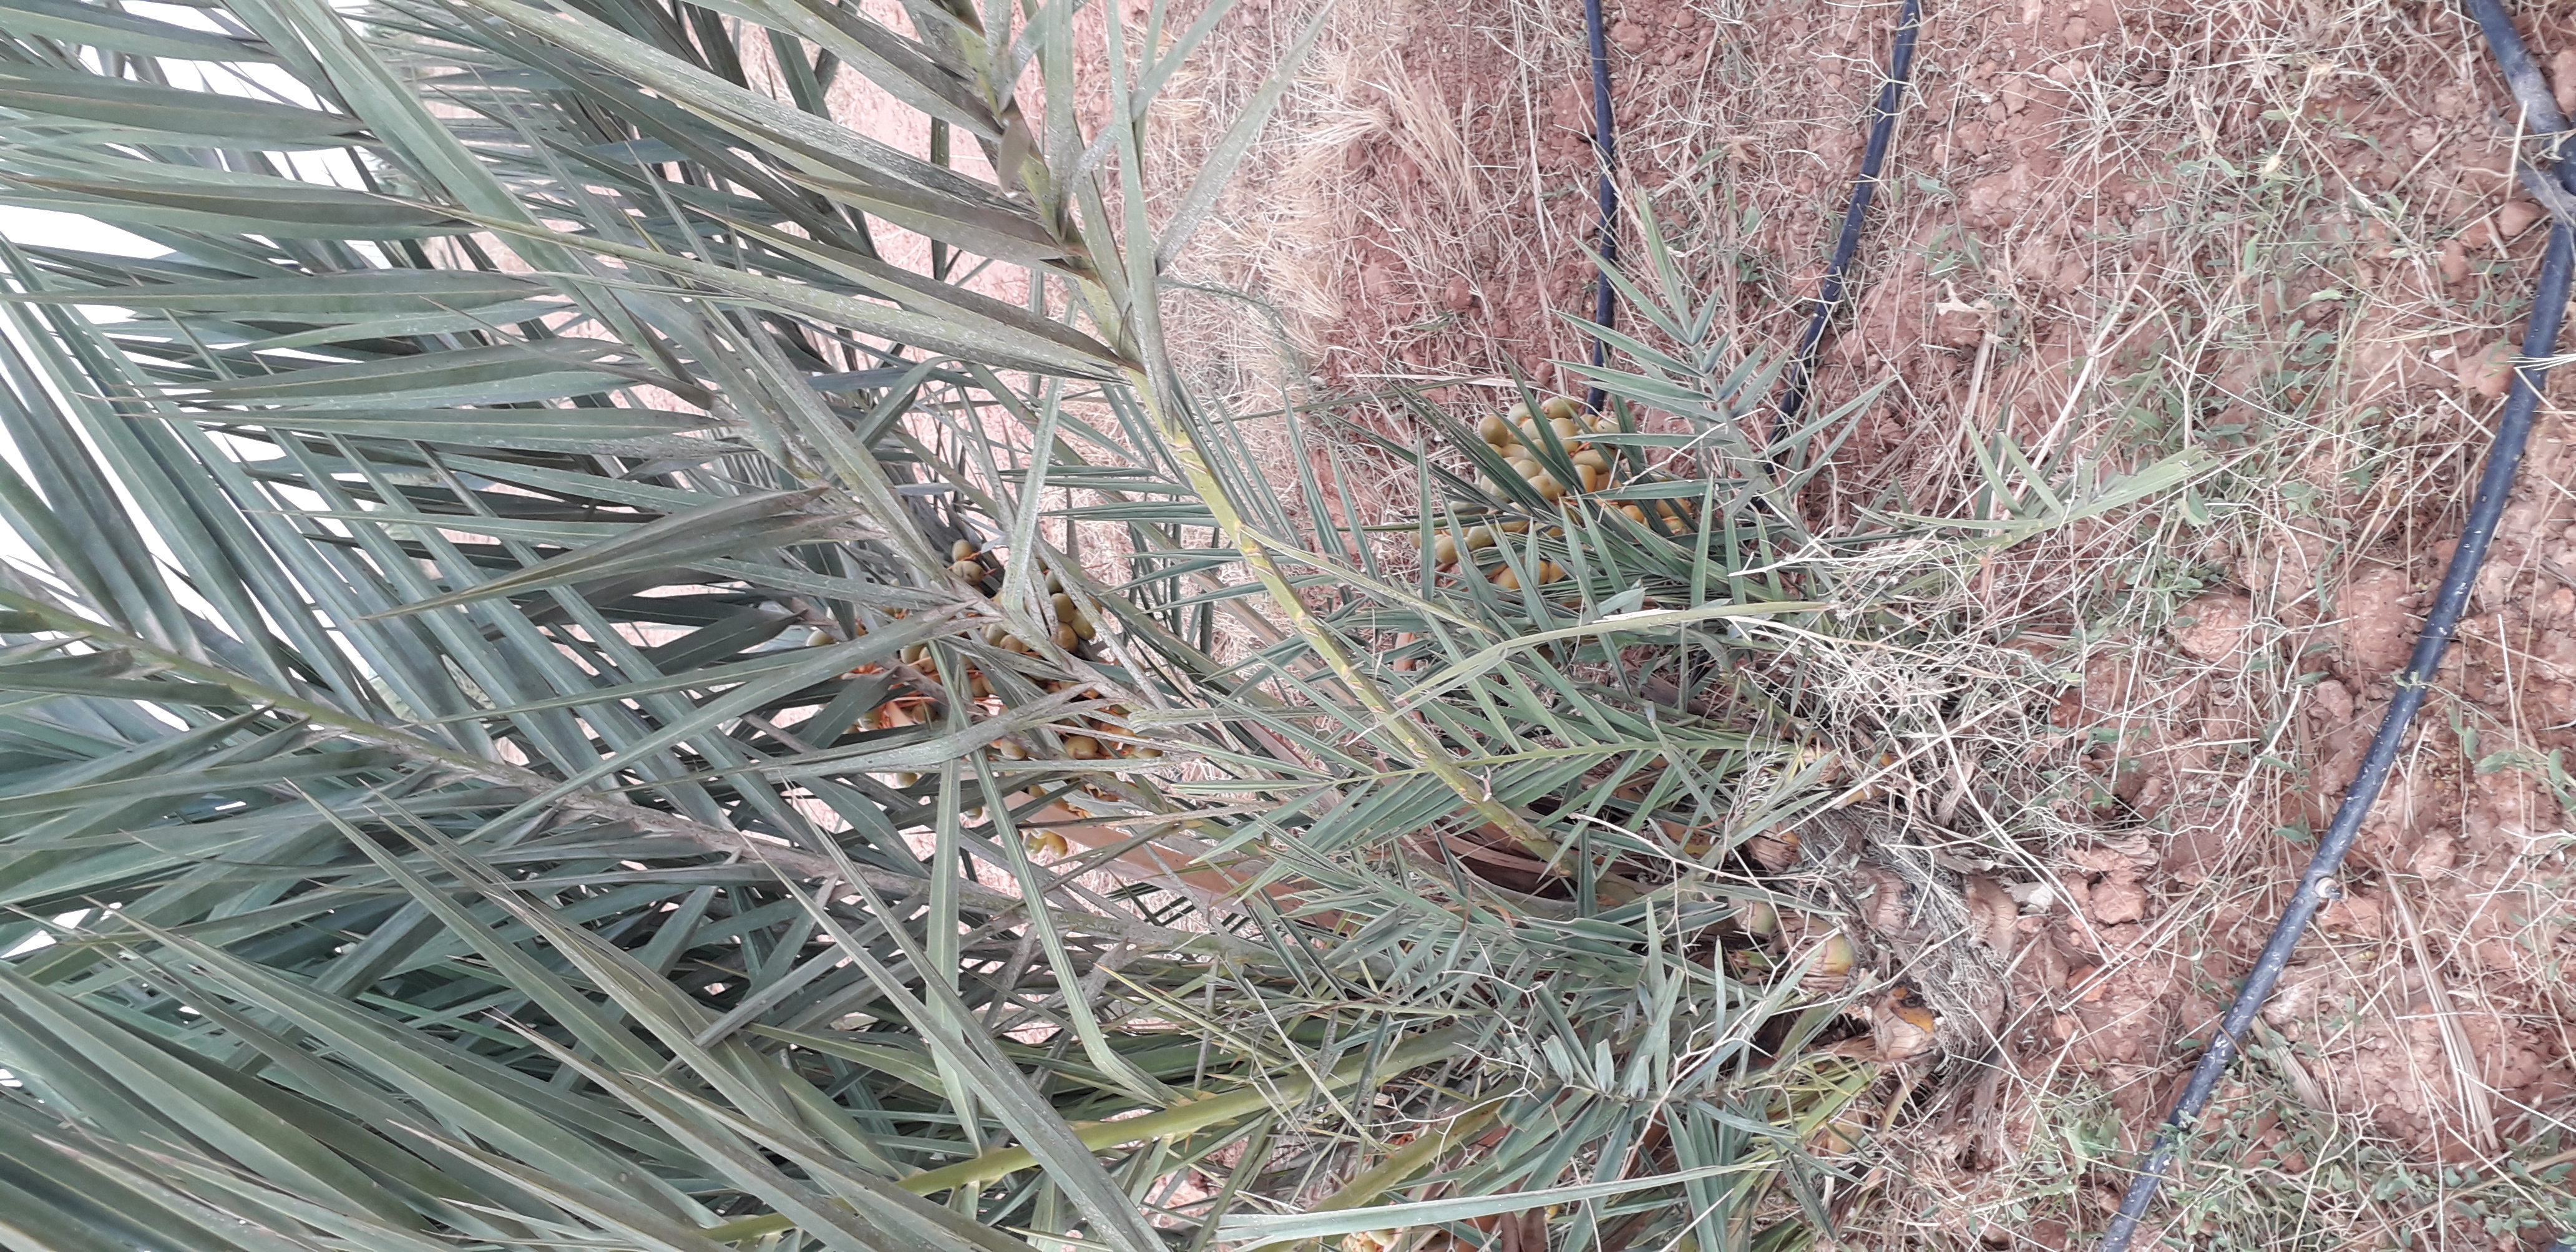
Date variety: Boufagous